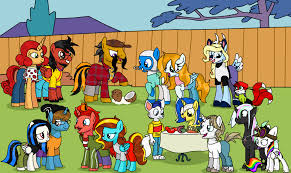
Portrait style: Cartoon Portrait